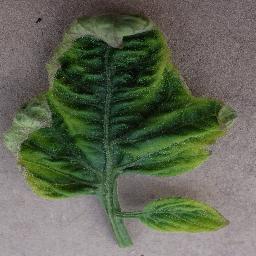
Label: Tomato___Tomato_Yellow_Leaf_Curl_Virus